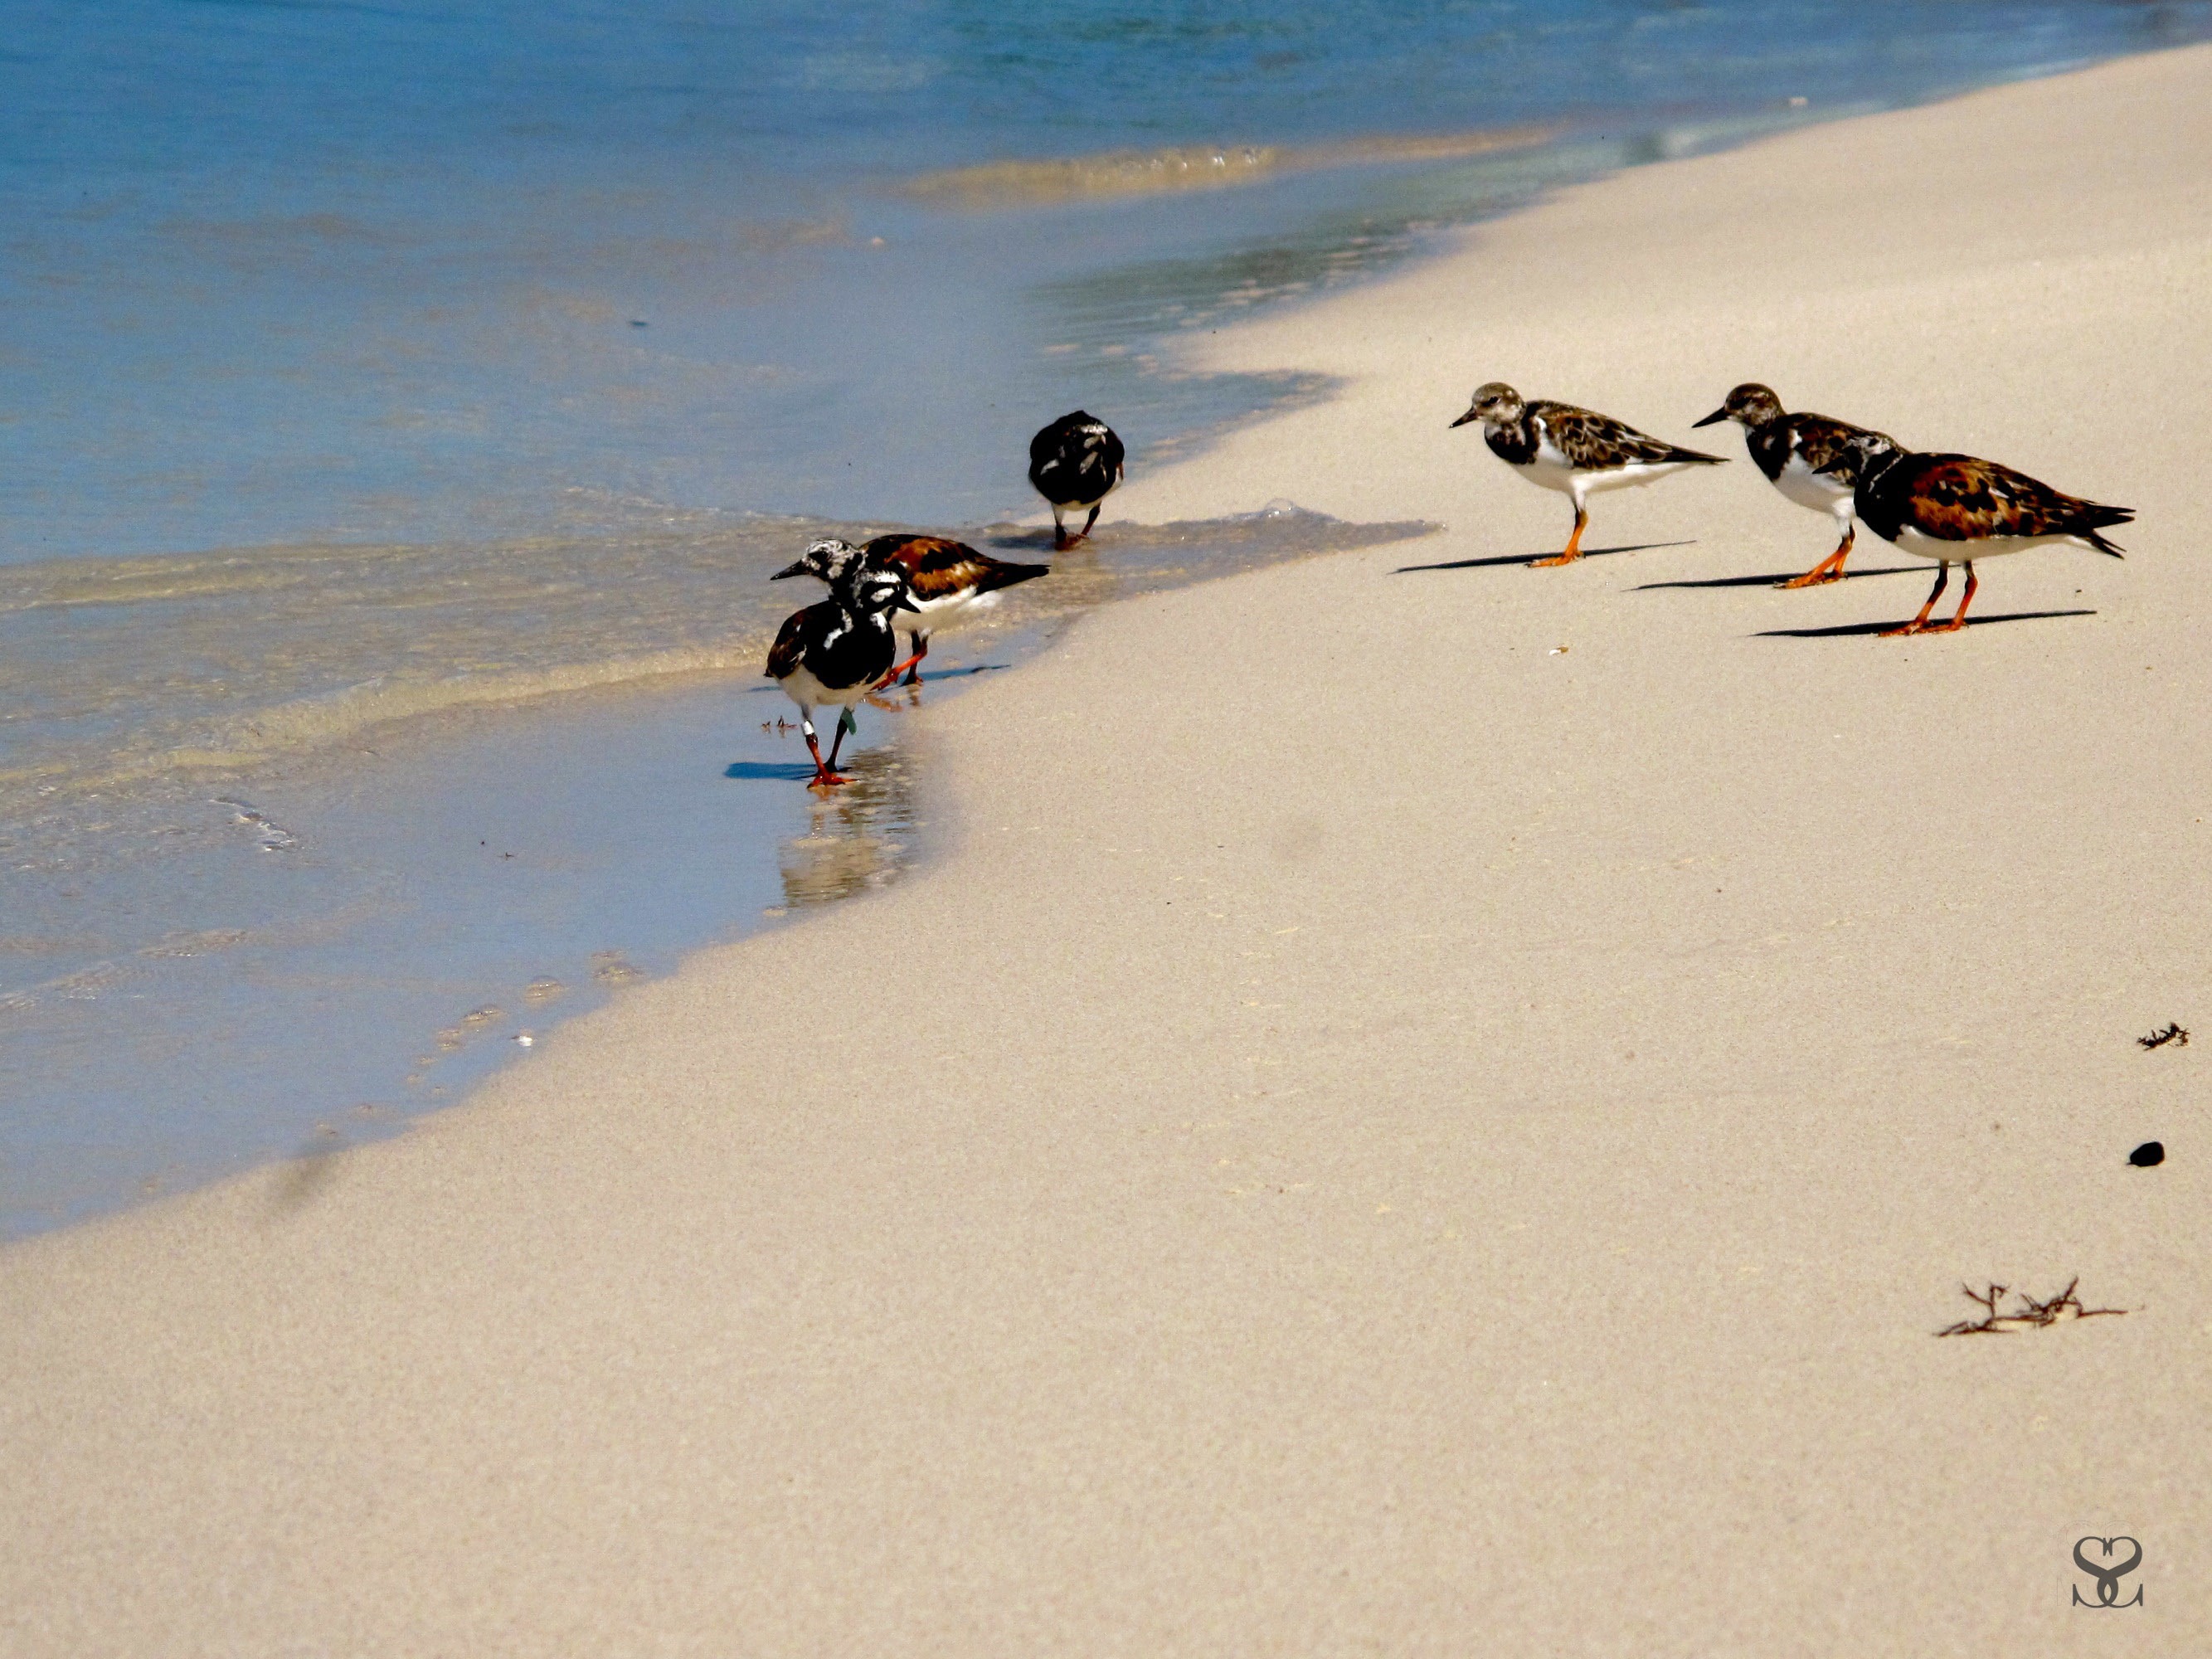
beach, sea, coast, nature, sand, ocean, wave, vehicle, birds, animals, creature, ave, habitat, natural environment